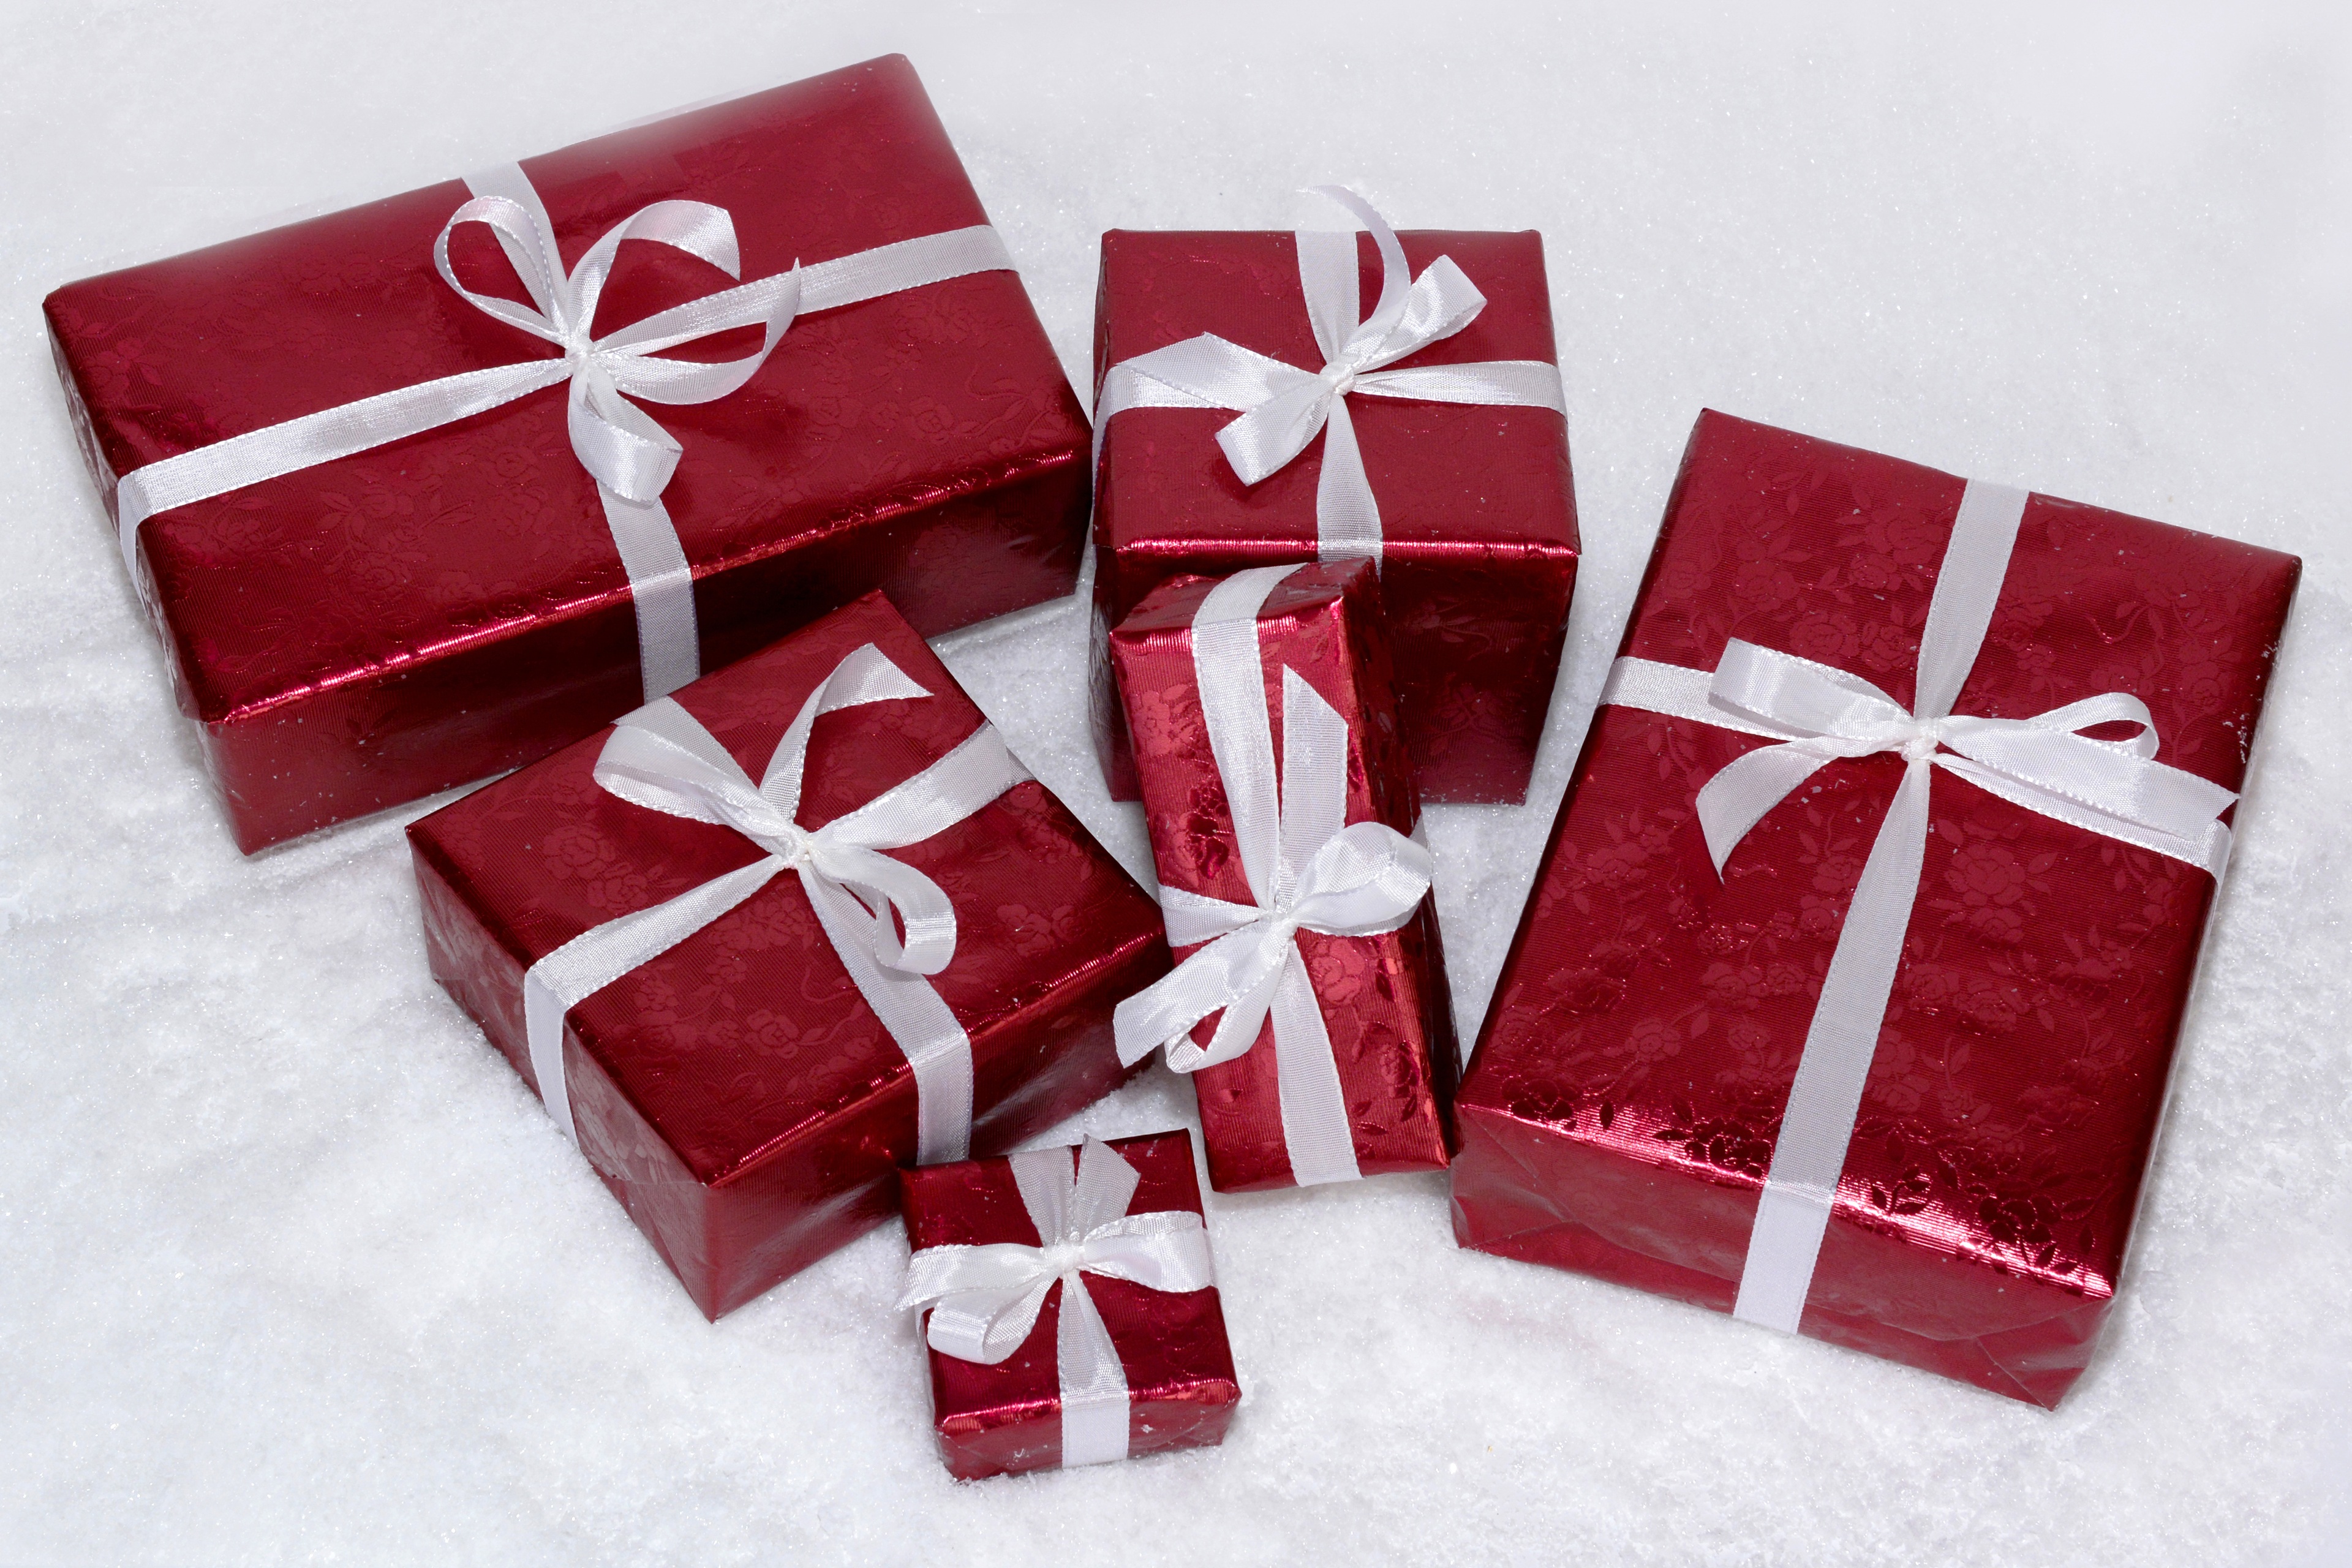
wood, white, petal, gift, red, christmas, wrapping paper, advent, christmas decoration, gifts, christmas time, greeting card, made, packed, give away, surprise, christmas decorations, merry christmas, grinding, christmas images